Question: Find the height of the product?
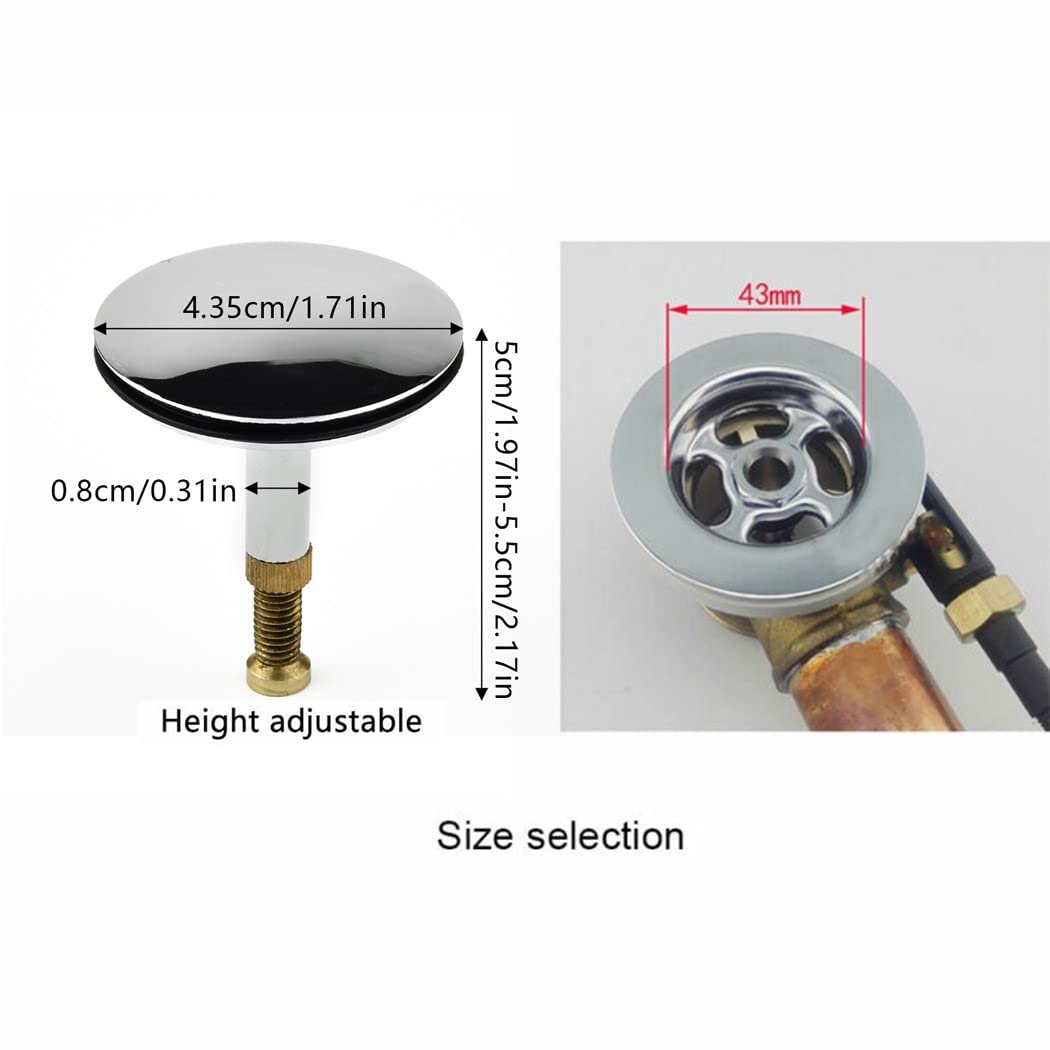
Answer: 5.0 centimetre